Kudu (restaurant)

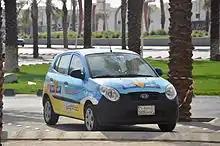
Kudu delivery car

Kudu ( "Kūdū") is a fast food chain in Saudi Arabia. It was established in 1988, and has 316 locations in Saudi Arabia and Bahrain with more than 5,000 employees. The first branch opened in Riyadh on 16 April 1988 on 30th street. Kudu serves burgers and sandwiches, which are popular with Saudis, but its specialty is sandwiches. It serves breakfast as well, with some Western-style menu items including waffles.